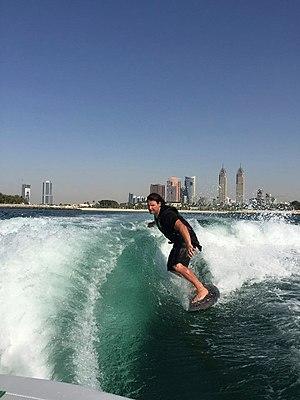
G25 wave
Le wakesurfing est un sport nautique dans lequel un surfeur glisse sur la vague produite par un bateau, dans son sillage, sans être attaché à ce dernier. Les vagues produites par les bateaux utilisés pour faire du wakesurf sont très semblables à celles de l'océan et les wakesurfeurs glissent dessus d'une façon identique à celle de surfeurs normaux. Faire du wakesurf c'est comme glisser sur une vague infinie.